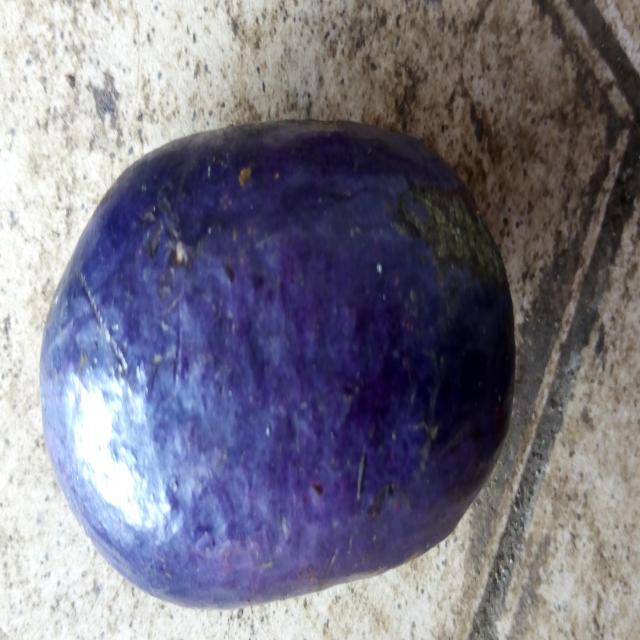
Plum grade: unaffected